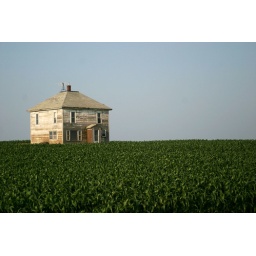
There is no road to this house, it just sits in the middle of a corn field